Truant (steamboat)

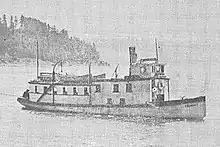
"Truant", some time between 1910 and 1919.

On the Saturday before July 5, 1912, as "Truant" was leaving Toledo and headed downriver, engineer Jack Fogarty, who was also one of the owners of the boat, got his arm entangled with the machinery. The cause of the accident appears to have been his sleeve catching on a bolt head. Fogarty’s wife was on board, in the cabin. He called out to her for help, but when she attempted to stop the engines, she threw the throttle the wrong way, and increased their speed. She in turn called out to Frank Fogarty, Jack’s brother, who was in the pilot house, and he was able to quickly stop the engines. According to one report, Jack Fogarty’s arm was badly cut and bruised, and it was thought that he would not be able to return to work for weeks. According to another report, Fogarty’s arm was almost pulled from its socket and his right side was seriously injured.